Ferdy Mayne

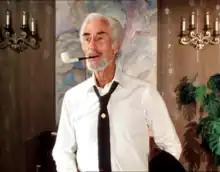
Ferdy Mayne in "The Optimist" (1983)

In 1960 he appeared in the fourth "Danger Man" episode entitled "The Blue Veil".